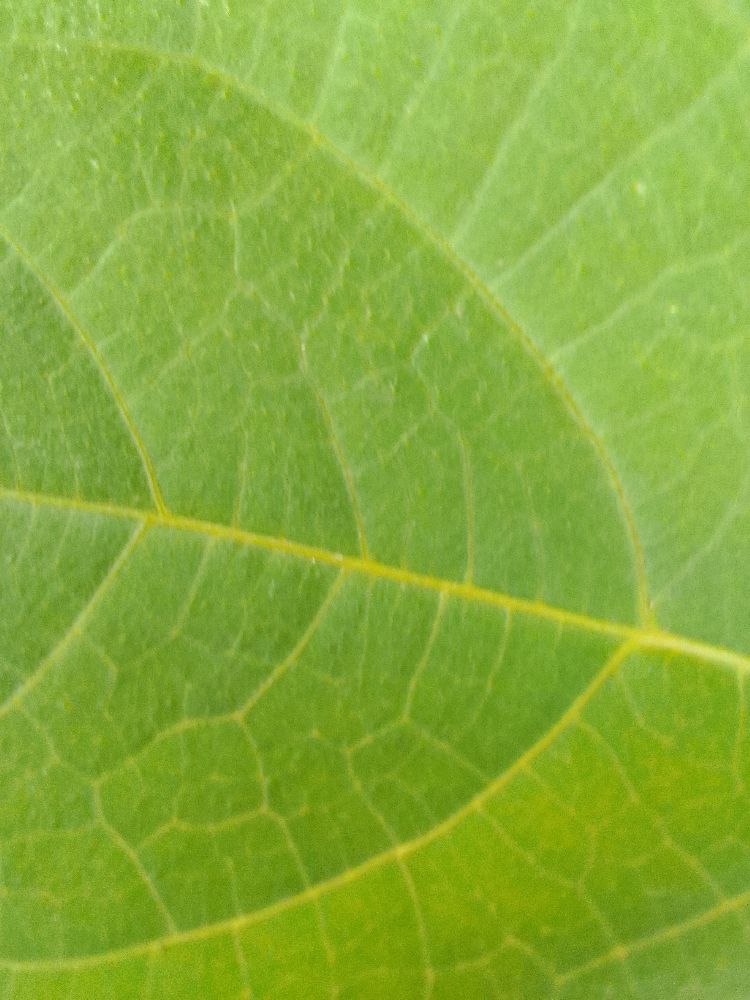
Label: healthy